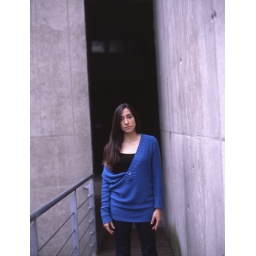
The girl in blue